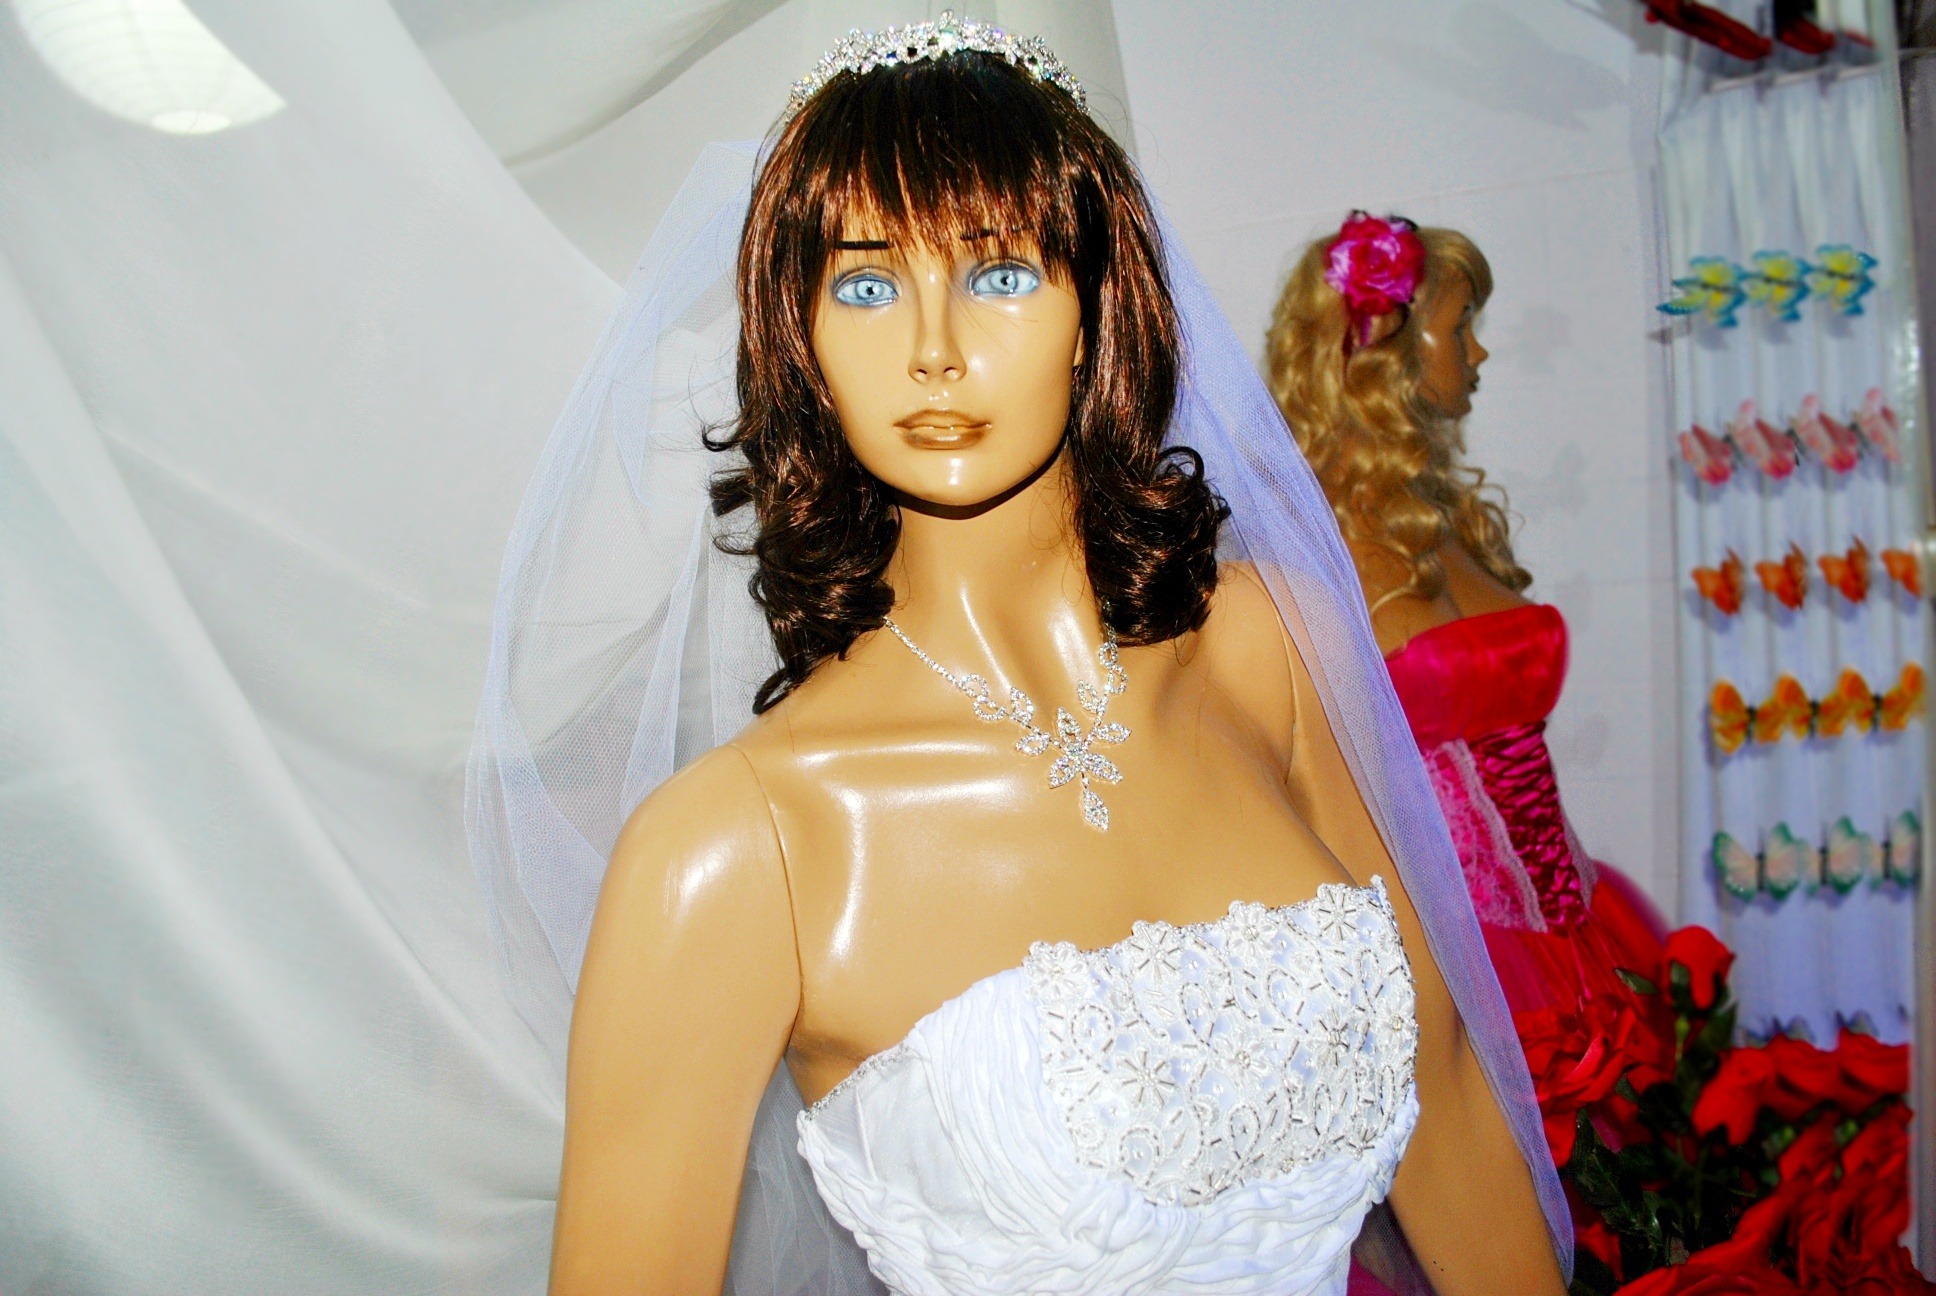
woman, model, fashion, clothing, lady, bride, toy, mannequin, doll, dress, wrist, snowman, beauty, costume, photo shoot, doll face, manikin face